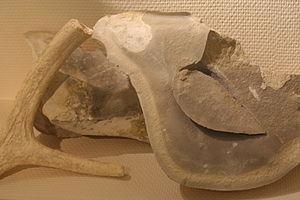
éléments de production de silex
Le musée de Normandie est un musée municipal de la ville de Caen dans le département du Calvados en région Normandie. Fondé en 1946, il est ouvert dans l'enceinte du château de Caen en 1963. Initialement consacré à l'ethnographie, le musée s'étend à l'archéologie, avec une salle ouverte en 1968, et des collections qui s'enrichissent avec les nombreuses fouilles archéologiques menées dans le département jusque dans les années 1980. Le musée des beaux-arts de Caen s'installe dans l'enceinte du château et ouvre en juin 1970.